Elam

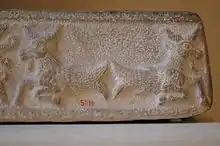
An ornate design on this limestone ritual vat from the Middle Elamite period depicts creatures with the heads of goats and the tails of fish (1500–1110 BC).

The Middle Elamite period began with the rise of the Anshanite dynasties around 1500 BC. Their rule was characterized by an "Elamisation" of Susa, and the kings took the title "king of Anshan and Susa". While the first of these dynasties, the Kidinuids continued to use the Akkadian language frequently in their inscriptions, the succeeding Igihalkids and Shutrukids used Elamite with increasing regularity. Likewise, Elamite language and culture grew in importance in Susiana. The Kidinuids (c. 1500 – 1400 BC) are a group of five rulers of uncertain affiliation. They are identified by their use of the older title, "king of Susa and of Anshan", and by calling themselves "servant of Kirwashir", an Elamite deity, thereby introducing the pantheon of the highlands to Susiana. The city of Susa itself is one of the oldest in the world dating back to around 4200 BC. Since its founding Susa was known as a central power location for the Elamites and for later Persian dynasties. Susa's power would peak during the Middle Elamite period, when it would be the region's capital.